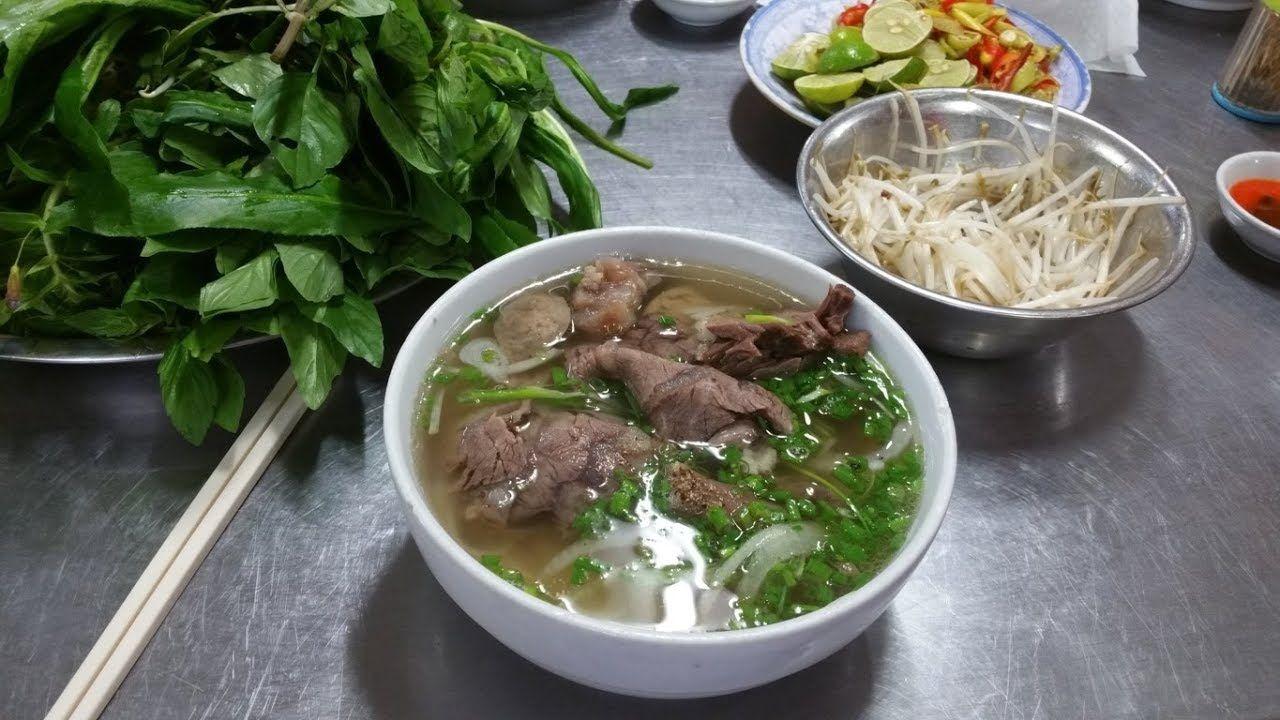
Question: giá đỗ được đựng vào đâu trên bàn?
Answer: giá đỗ được chứa bên trong một chén inox